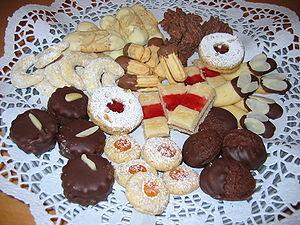
Les biscuits de Noël sont des assortiments de petites pâtisseries, préparées traditionnellement durant les fêtes de fin d'année, dans les pays germaniques et nombreux pays et régions du monde.
En alémanique alsacien et en francique lorrain, les bredele ou braedele, bredala, bredle ou plus spécifiquement Winachtsbredele sont des petits fours qui sont aujourd'hui confectionnés à l'occasion des fêtes de fin d'année.